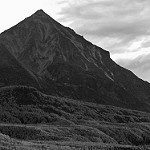
Label: B & W